Haccombe

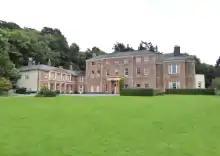
Haccombe House in 2017

Haccombe is a village and former civil parish and historic manor, now in the parish of Haccombe with Combe, in the Teignbridge district, in the county of Devon, England. It is situated 2 1/2 miles east of Newton Abbot, in the south of the county. It is possibly the smallest parish in England, and was said in 1810 to be remarkable for containing only two inhabited houses, namely the manor house known as Haccombe House and the parsonage. Haccombe House is a "nondescript Georgian structure" (Pevsner), rebuilt shortly before 1795 by the Carew family on the site of an important mediaeval manor house. In 1881 the parish had a population of 14. On 25 March 1885 the parish was abolished and merged with Combe in Teignhead and to form "Haccombe with Combe".